Vanikoro

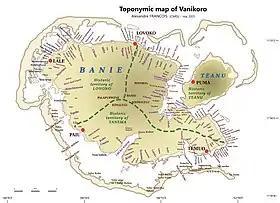
Detailed toponymic map of Vanikoro I., showing the historical territories of the three tribes of "Lovono", "Tanema" and "Teanu".

The Melanesian majority, about 800 people, are the descendants of the original population of Vanikoro. As far as we know, they have been present on the island since Lapita times – about 3,200 years ago.